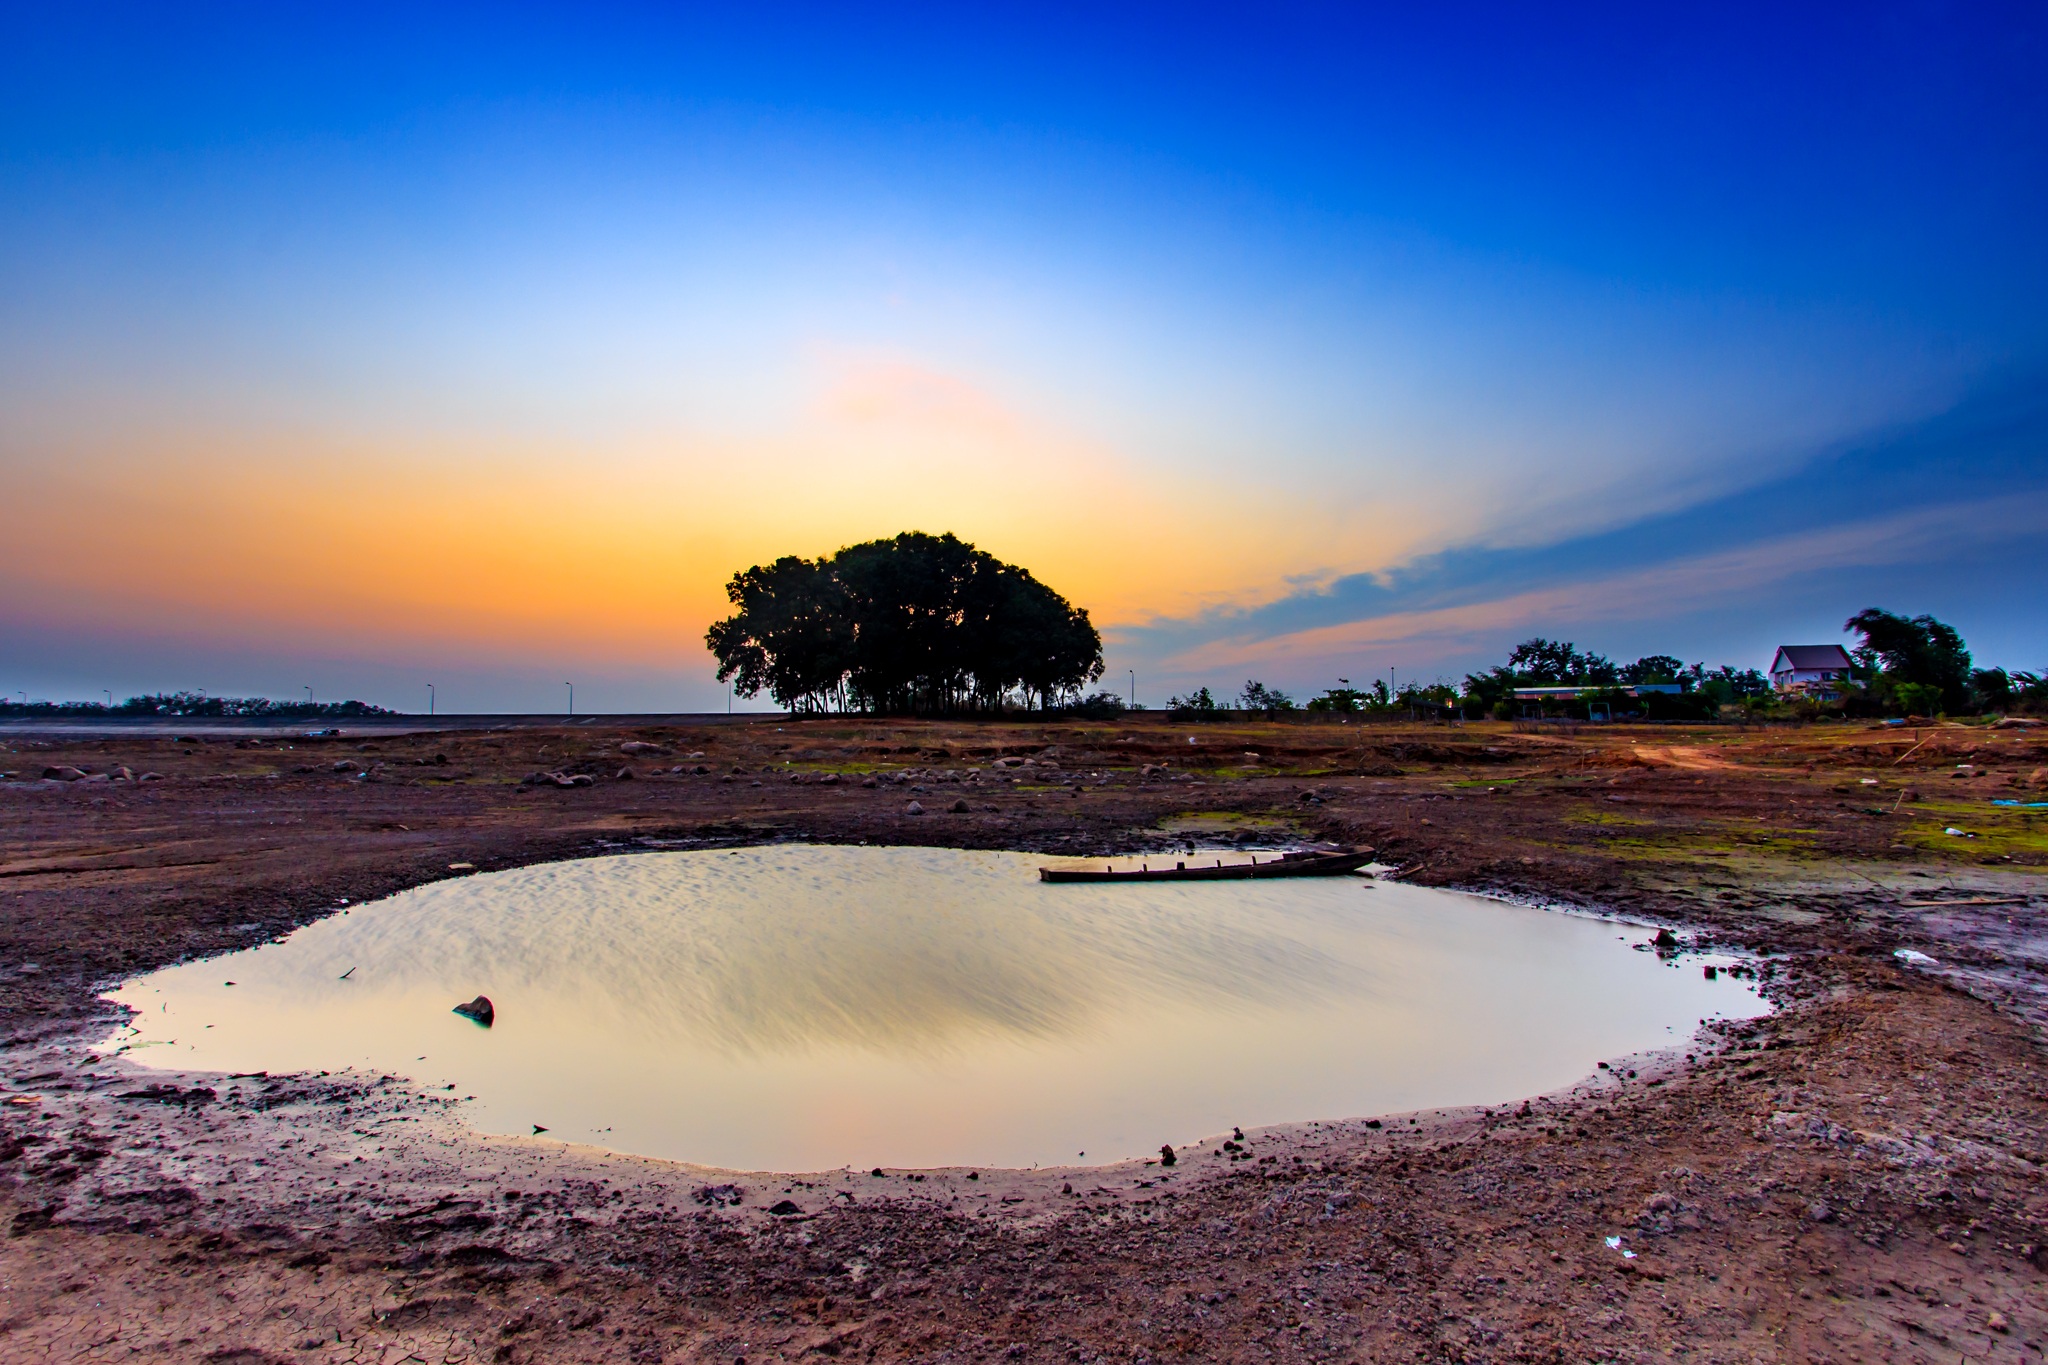
beach, landscape, sea, coast, nature, outdoor, sand, ocean, horizon, cloud, sky, sun, sunrise, sunset, sunlight, morning, hill, shore, lake, dawn, male, dusk, evening, reflection, bay, reservoir, body of water, write, loch, lak, dak, than, ho ng, kao, ea, natural environment